West Point Cadets' Sword

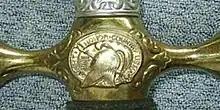
Closeup of the hilt bearing the Athenian helmet seal.

At some time after 1922, the West Point sword was modified to carry the seal of the Academy representing the Athenian helmet of Greek mythology, reflecting the adoption of this into the Academy's coat of arms, instead of the letters "MA" on its guard. The seal as adopted about the turn of the 20th century was designed with the classical helmet facing sinister (to the heraldic left or viewer's right). In 1922 it was pointed out that this was counter to the best heraldic usage which places the greater honor on the dexter side (the heraldic right or viewer's left). The helmet was then turned to face dexter. All swords bearing the crest that have been examined have had the helmet facing dexter. The earliest examples of these are well made with brass grips. The straight blade is double-edged with a wide central fuller on both sides running from the ricasso to within 8 inches of the point. It is etched on the obverse side of the blade "U.S.M.A." The hilt resembles that on the previous specimen except for the changes in the proportions of the elements, the use of white metal for the grips, and the use of the seal instead of the letters "MA" on the guard. The scabbard is exactly the same except that the body is chrome plated.